Wei Baqun

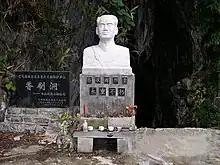
Bust of Wei in Donglan County

Wei's nephew was murdered in unknown circumstances in Hechi after moving there from Liuzhou in early 1939 to take refugee from Japanese aerial bombardment of Liuzhou during the Second Sino-Japanese War. In the early 1960s, two of the conspirators who were involved in the murder of Wei Baqun were arrested by local authorities. After being sentenced to death and while waiting for approval from the Supreme People's Court, both of them died in the Donglan County Detention Center due to serious illness.